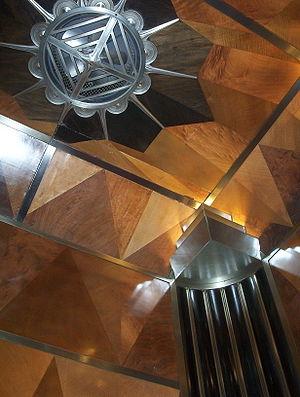
Le Chrysler Building est un gratte-ciel de la ville de New York, aux États-Unis. Il se dresse à l’intersection de la Lexington Avenue et de la 42ᵉ rue, dans le quartier de Midtown au sud de l'arrondissement de Manhattan. D'une hauteur de 319 mètres jusqu'à la pointe de sa flèche, il fut la plus haute structure du monde, après la tour Eiffel, en 1930 et 1931, jusqu'à la construction de l'Empire State Building.